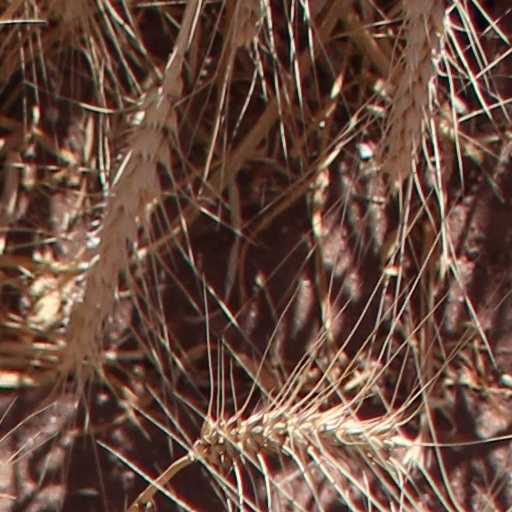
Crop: wheat